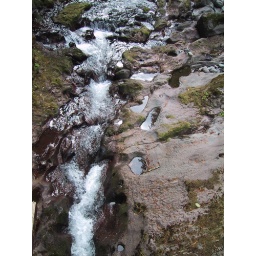
water under the second bridge